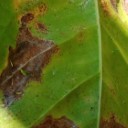
Label: Miner